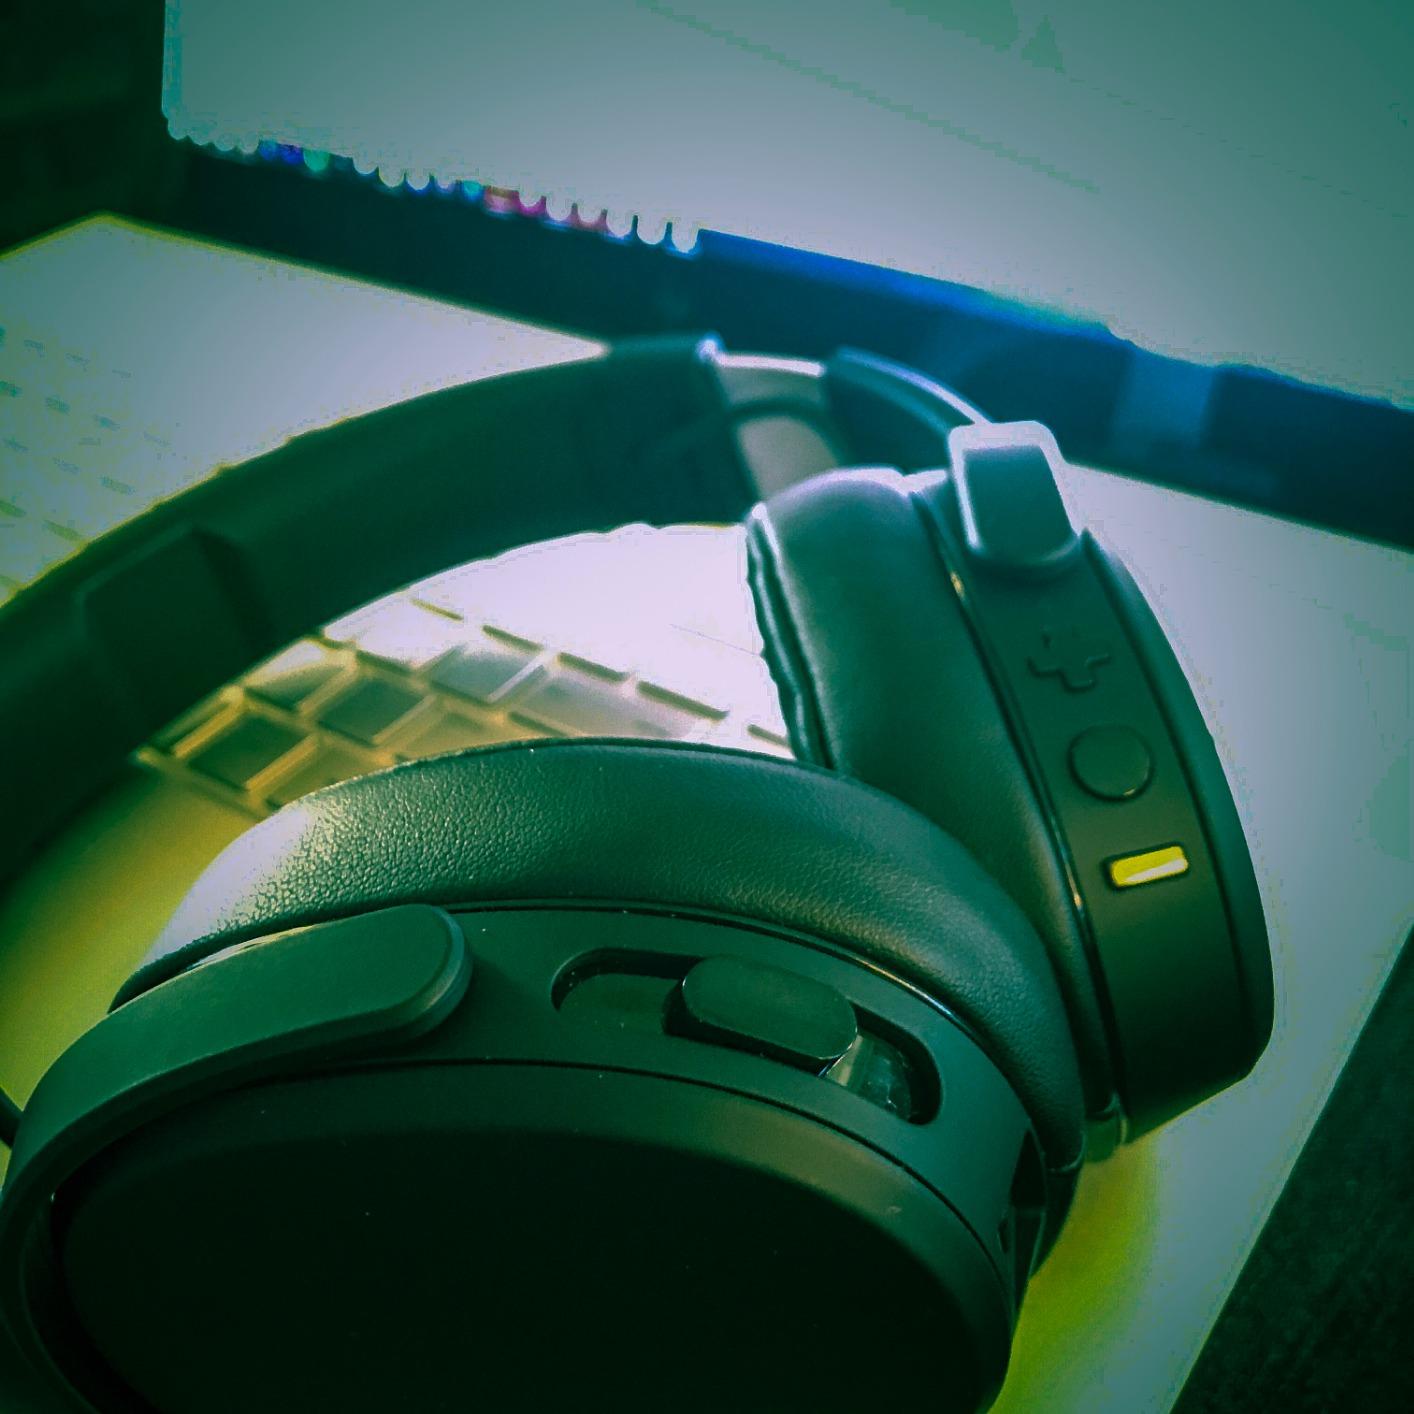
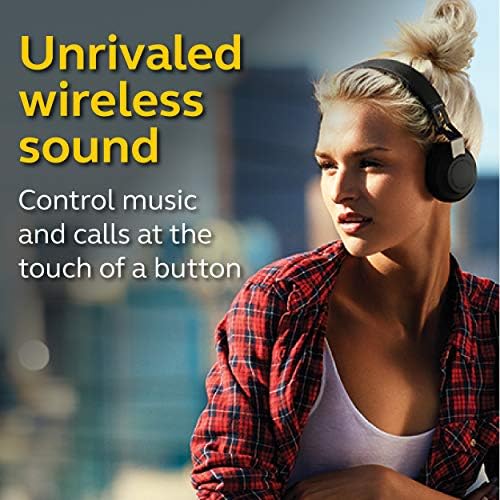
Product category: headphones
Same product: no